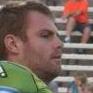
Age: 22